Müncheberg

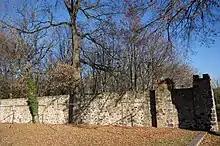
Town walls with the "Berlin Gate"

On April 17, 1432, the town was conquered by the Hussites who plundered the church and set the town on fire. In 1605 an epidemic of bubonic plague infested Müncheberg, killing 696 inhabitants. By 1624 about 1,300 people were living in the town again. Following the Thirty Year War (1618–1648) and further epidemics, the number of inhabitants dropped to less than 400 in 1655.